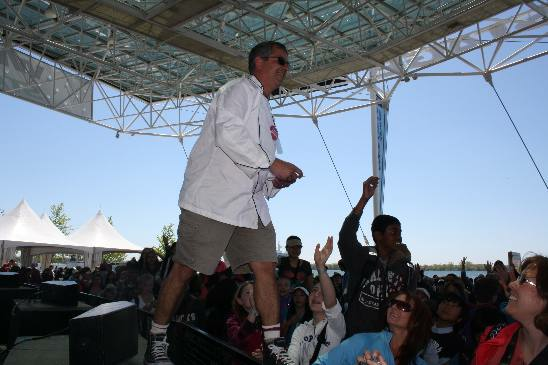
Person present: Yes